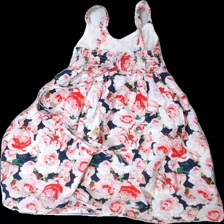
View: back
Type: Dress
Category: Children
Brand: H&M
Colors: White, Blue, Pink, Multicolor
Material: 100% cotton
Pattern: Floral print
Cut: Regular
Size: 128
Season: All
Price range: 50-100
Recommended usage: Reuse